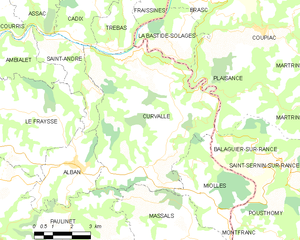
Carte des communes françaises Curvalle